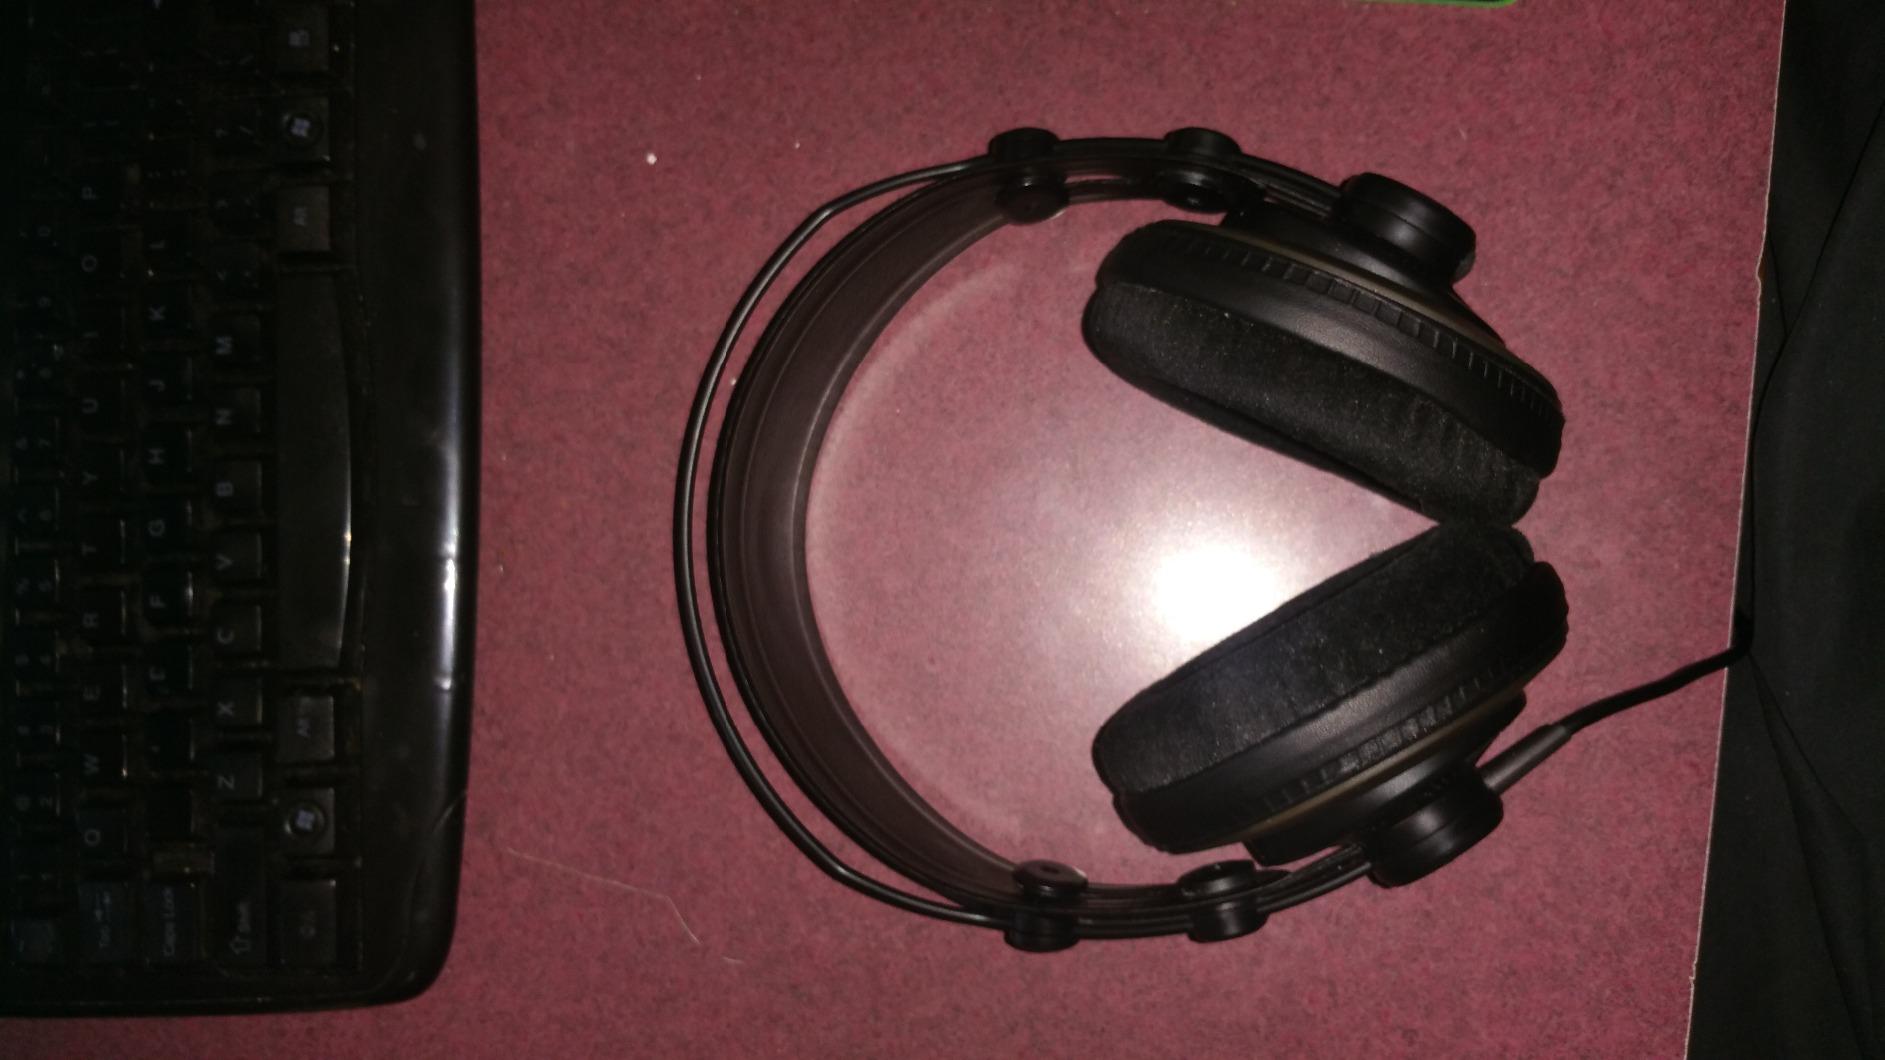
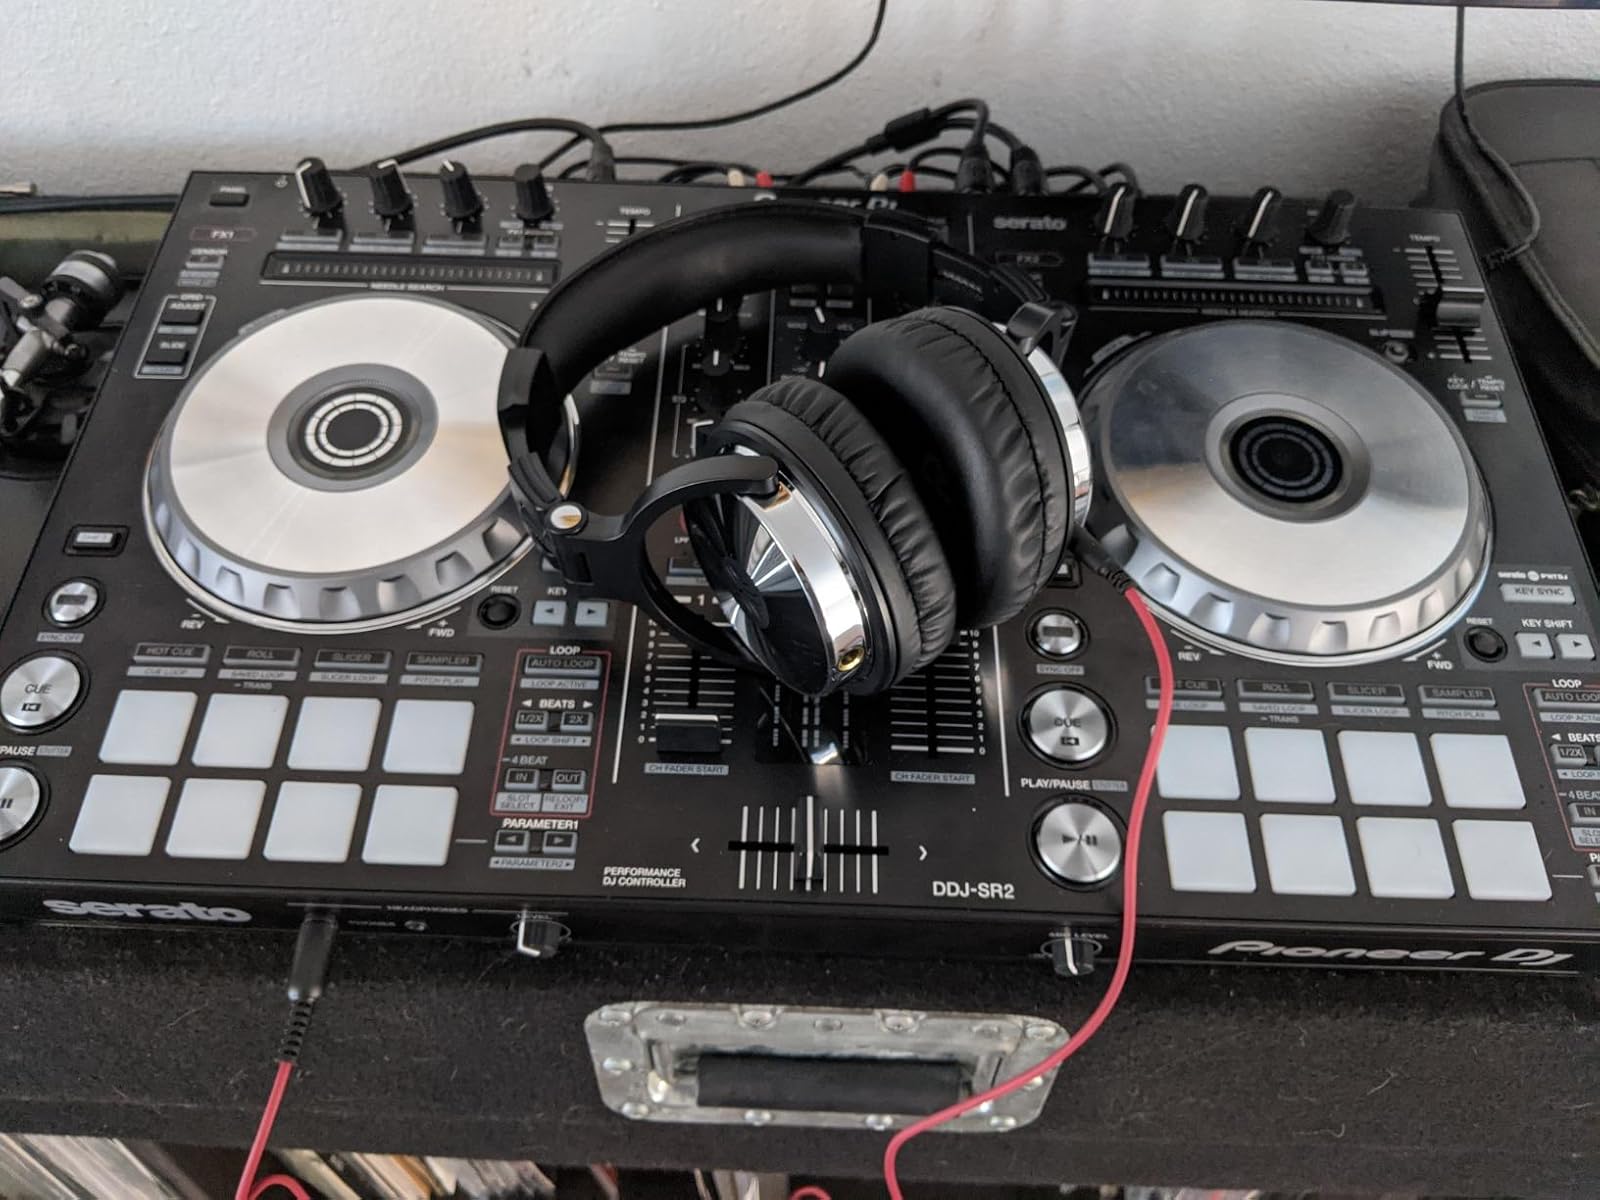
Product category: headphones
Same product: no